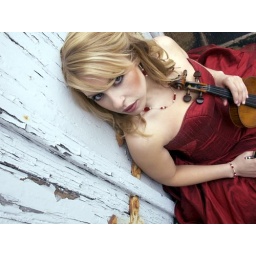
sam in red dress 2